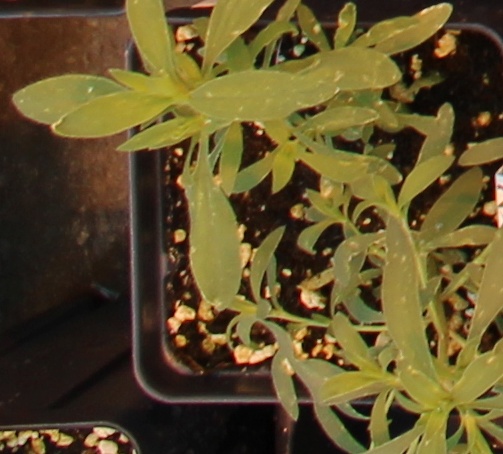
Label: Kochia